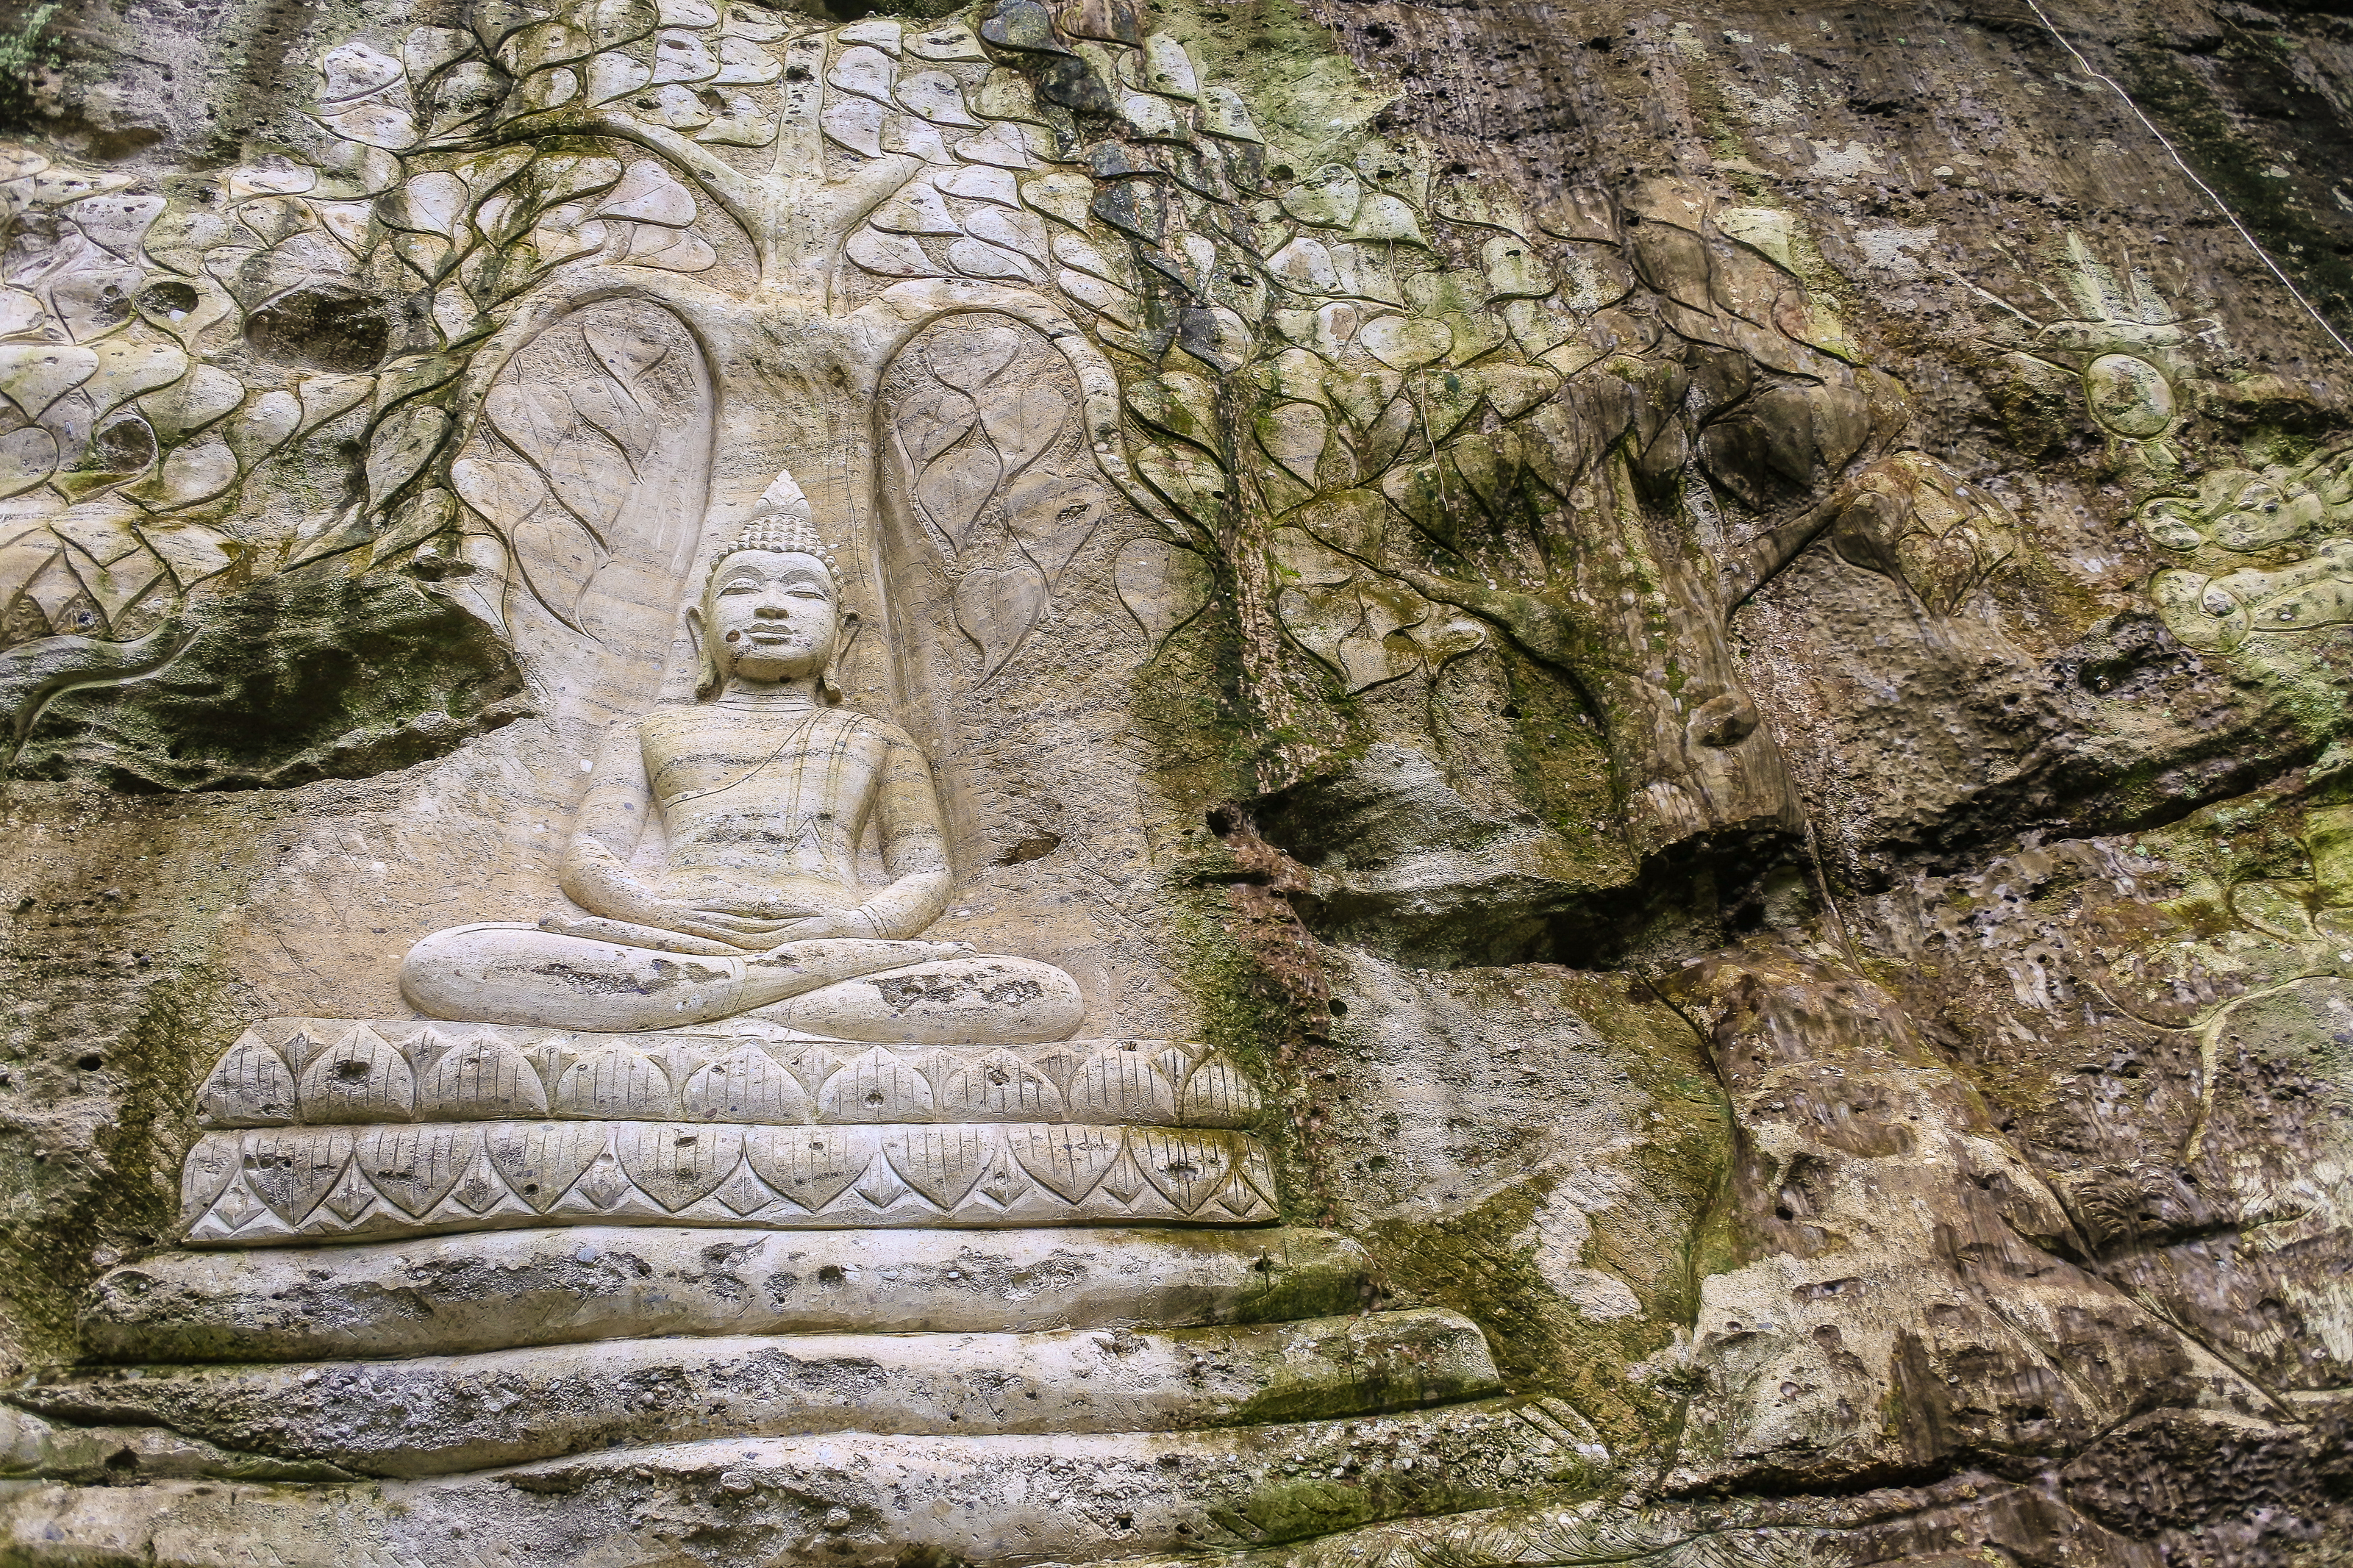
architecture, art, asia, beautiful, believe, blue, buddha, buddhism, chedi, culture, faith, gold, golden, heritage, historic, life, magnificent, northeastern, pagoda, religion, sacred, stupa, temple, travel, stone carving, relief, carving, sculpture, statue, ancient history, history, rock, tree, artifact, terrain, artwork, plant, historic site, ruins, fictional character, archaeological site, forest